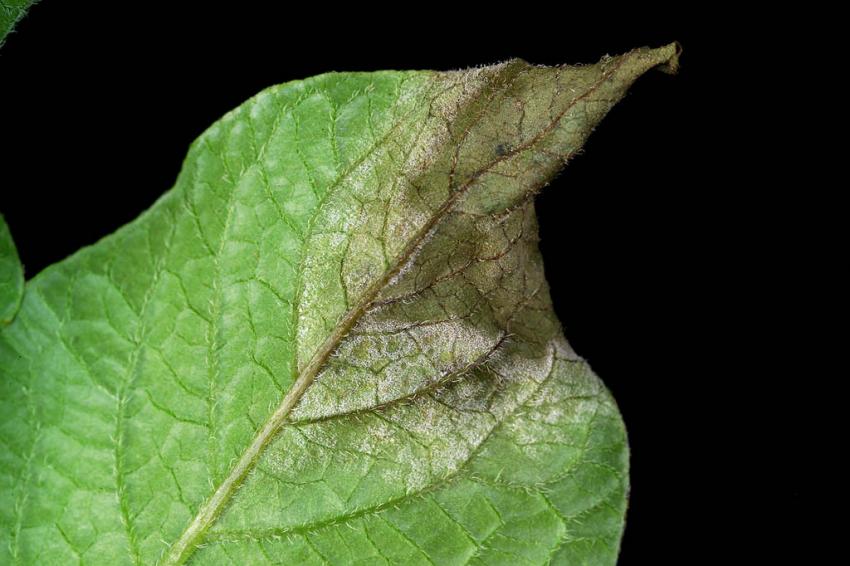
Labels: Potato leaf late blight